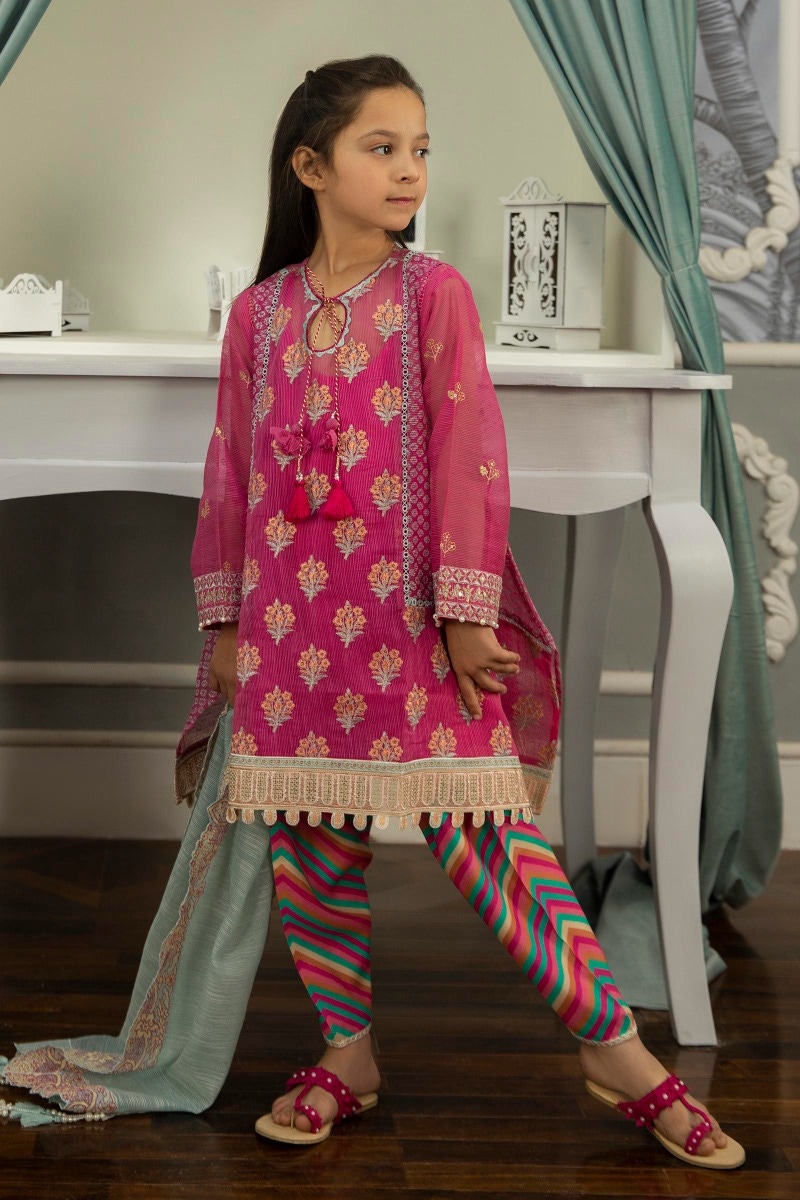
pink multi karigari suit